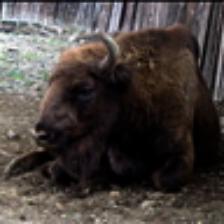
Label: NonHuman